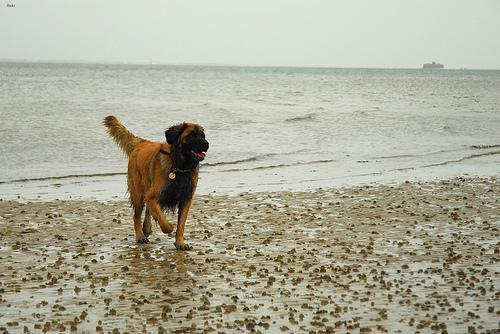
leonberger